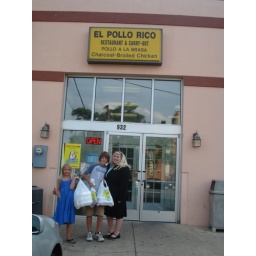
Our favorite chicken place when we lived in Virginia. Their steak fries and yellow sauce is to die for!